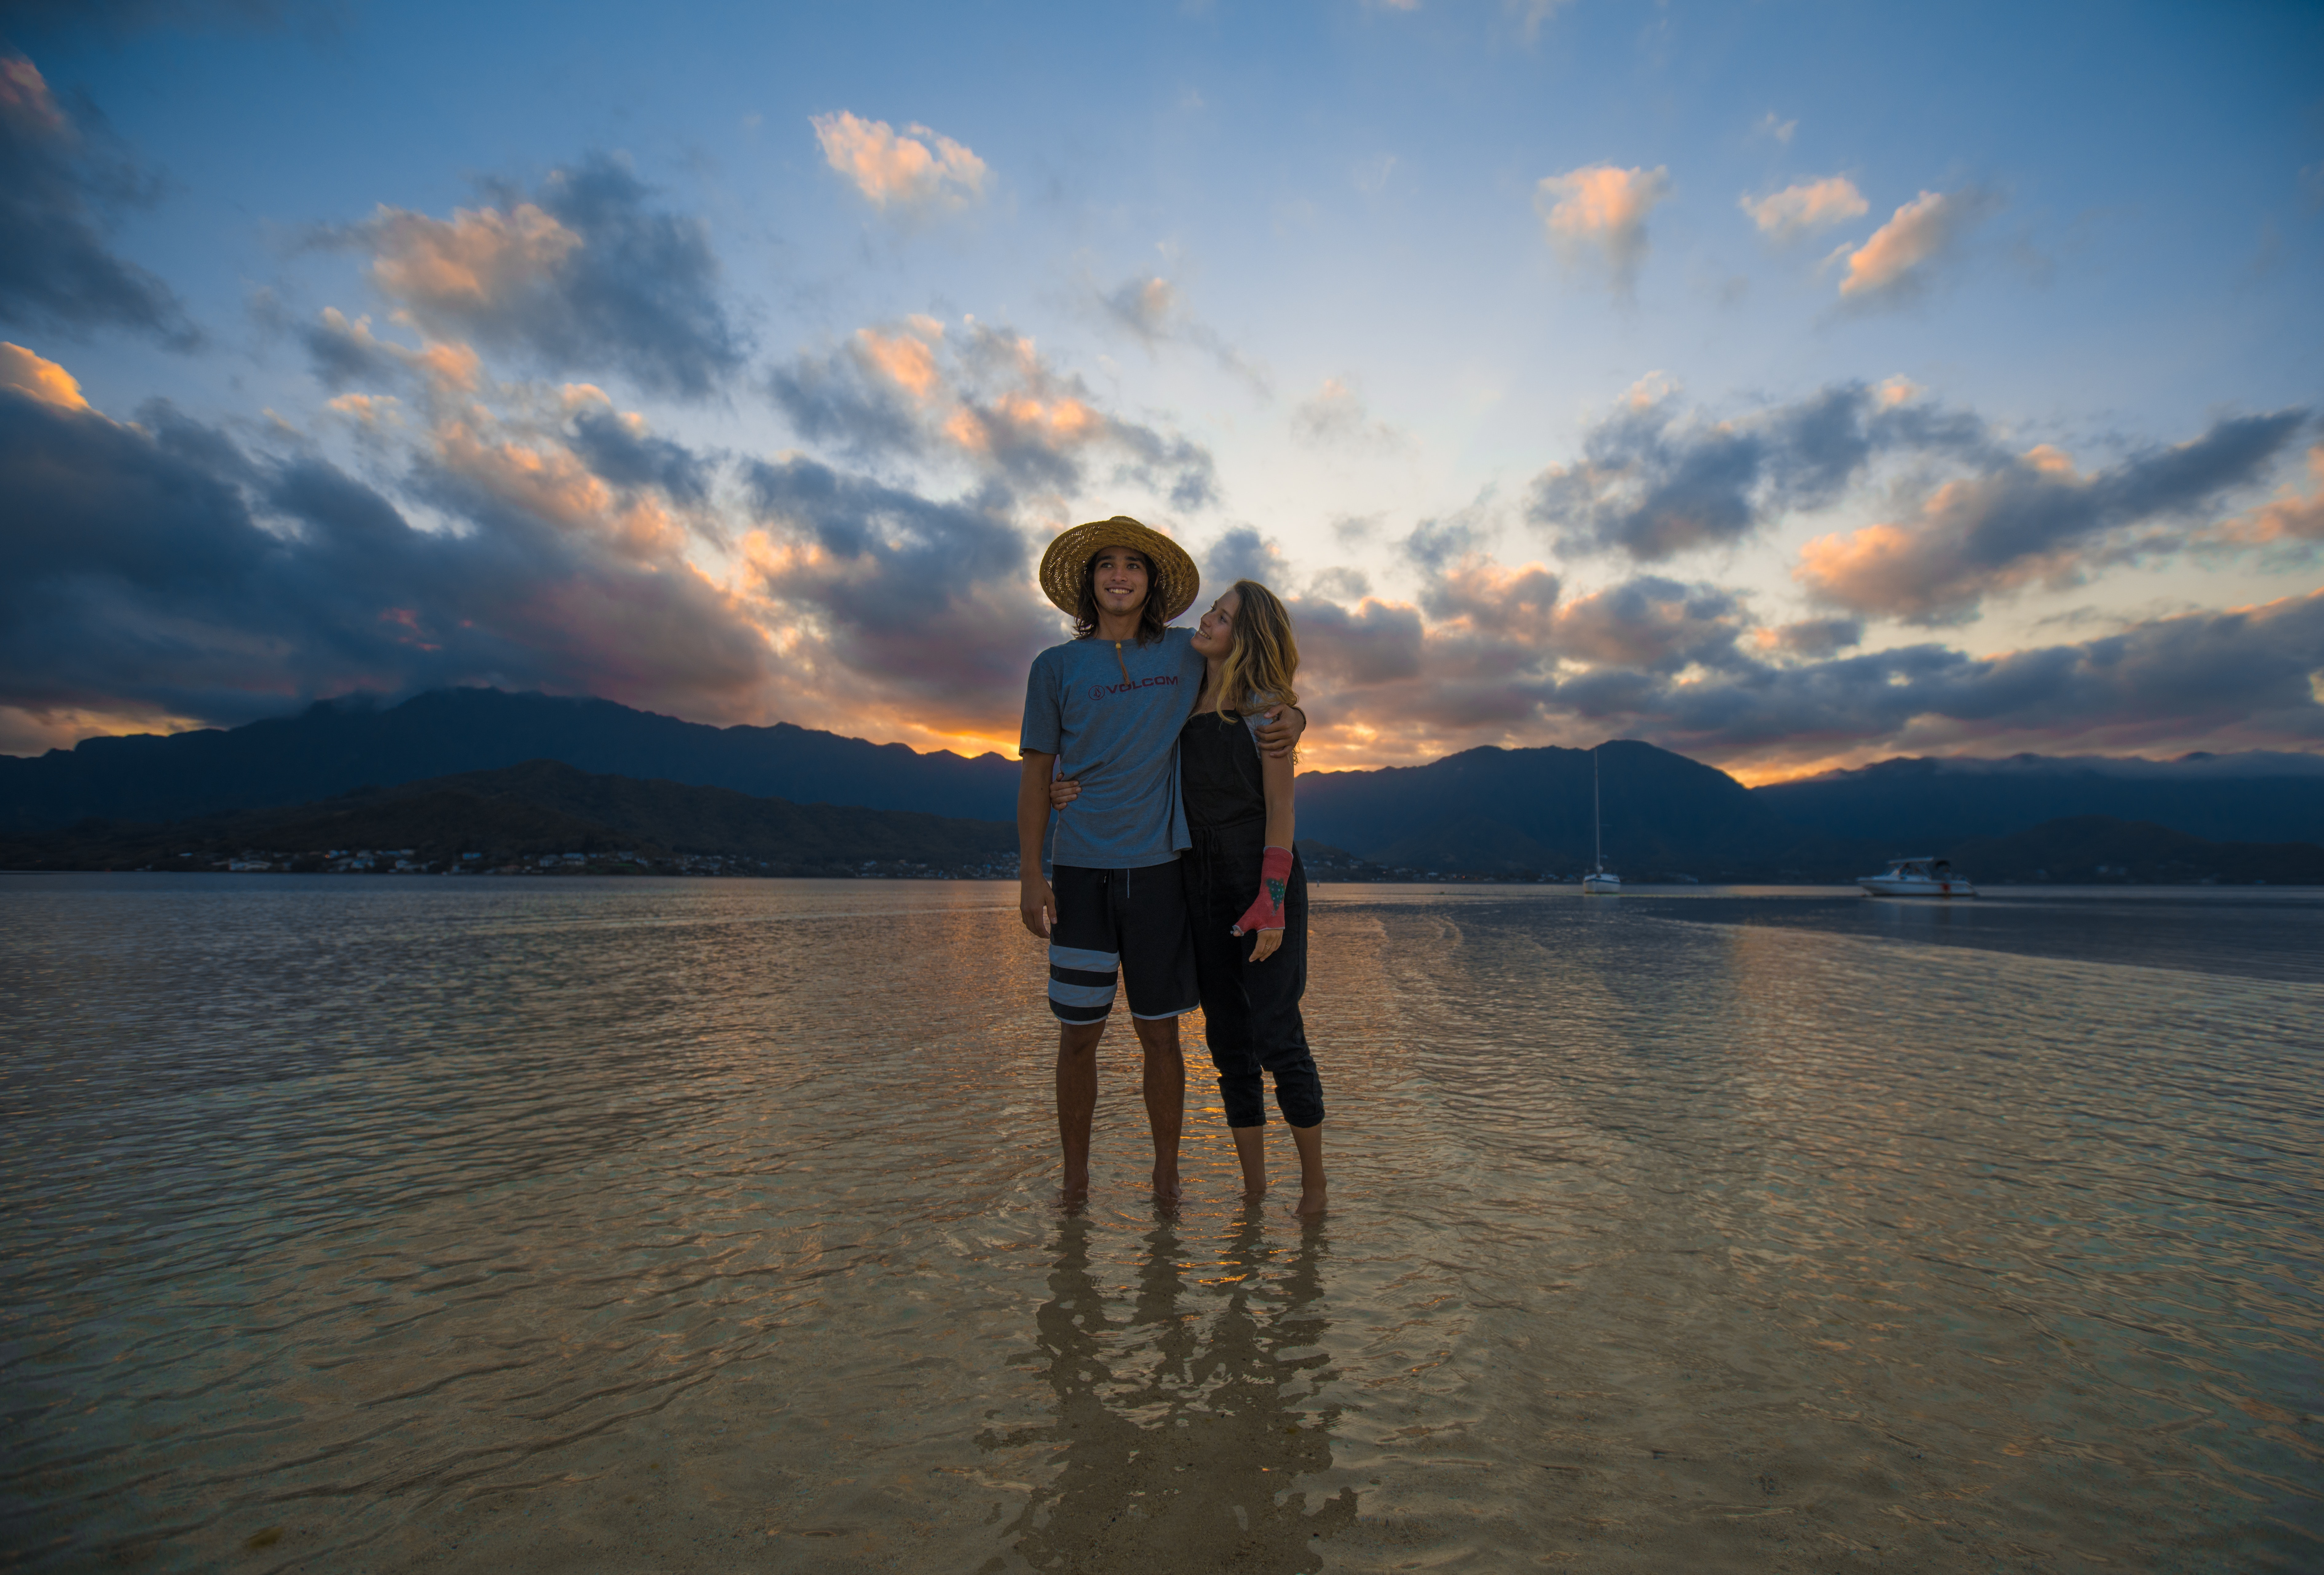
People in nature, sky, horizon, cloud, sea, evening, water, vacation, morning, lake, ocean, reflection, sunset, calm, sound, photography, fun, lake district, sunrise, dusk, happy, landscape, tourism, leisure, honeymoon, loch, coast, dawn